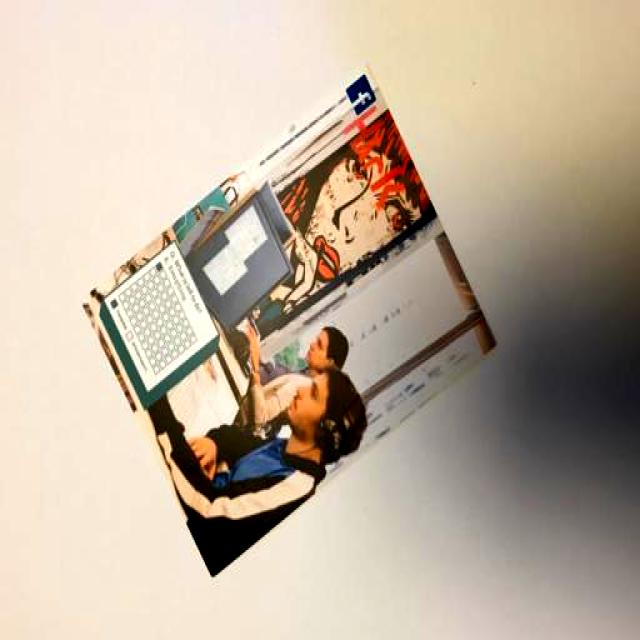
Label: Paper